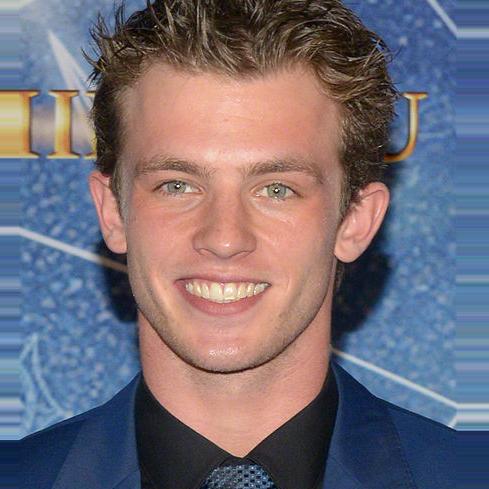
Age: 21